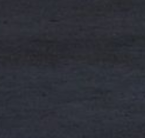
Surface type: compacted